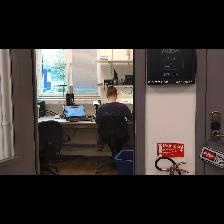
Label: Human